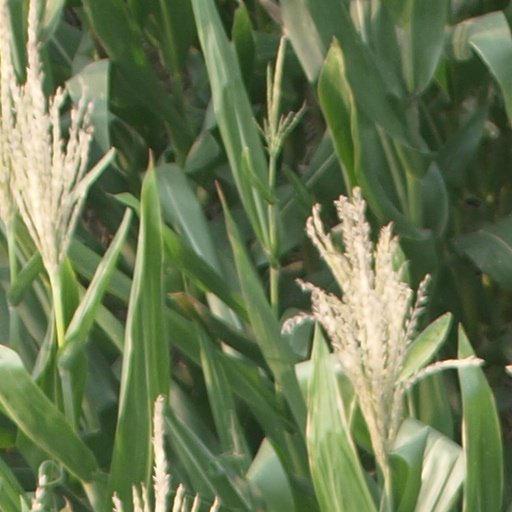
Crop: maize; corn